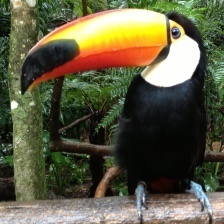
Species: TOUCHAN
Scientific name: RAMPHASTIDAE
ImageNet parent category: toucan